Martin Ingelsby

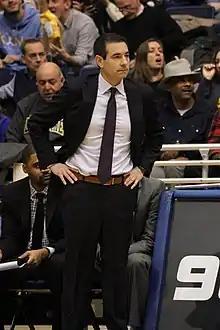

Martin Ingelsby (born November 24, 1978) is an American college basketball coach and the current head coach for the University of Delaware.